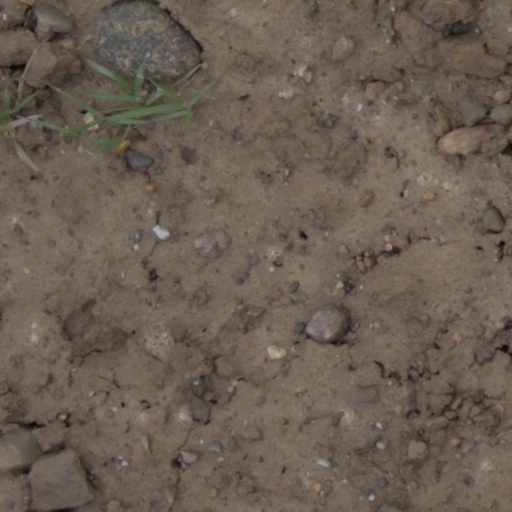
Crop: wheat